Works of Erasmus

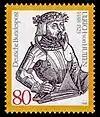
Ulrich von Hutten (1988)

The "Institutio principis Christiani" or "Education of a Christian Prince""" (Basel, 1516) was written as advice to the young king Charles of Spain (later Charles V, Holy Roman Emperor), to whom the Preface is addressed. Erasmus applies the general principles of honor and sincerity to the special functions of the Prince, whom he represents throughout as the servant of the people.